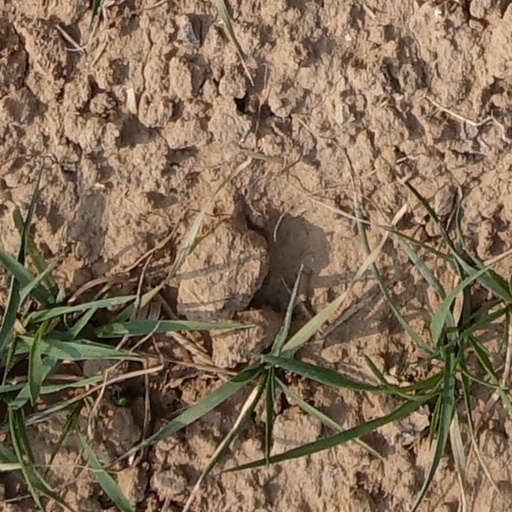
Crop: wheat